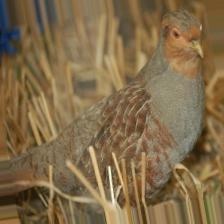
Species: GRAY PARTRIDGE
Scientific name: PERDIX PERDIX
ImageNet parent category: partridge